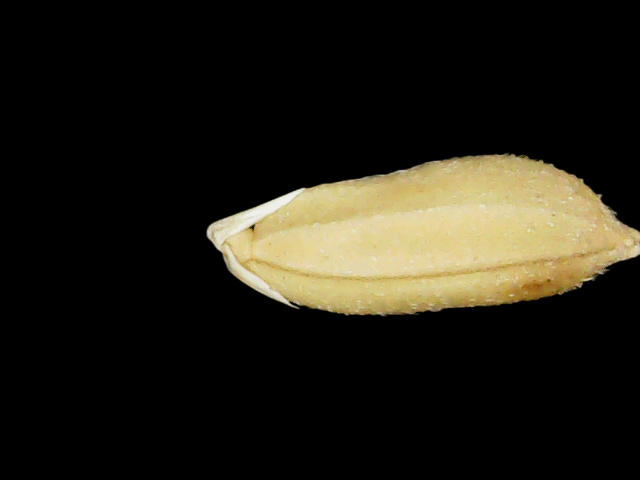
Rice variety: Binadhan10